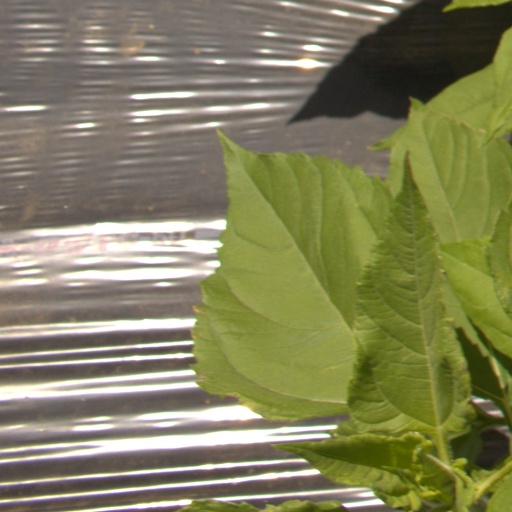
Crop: Jerusalem artichoke